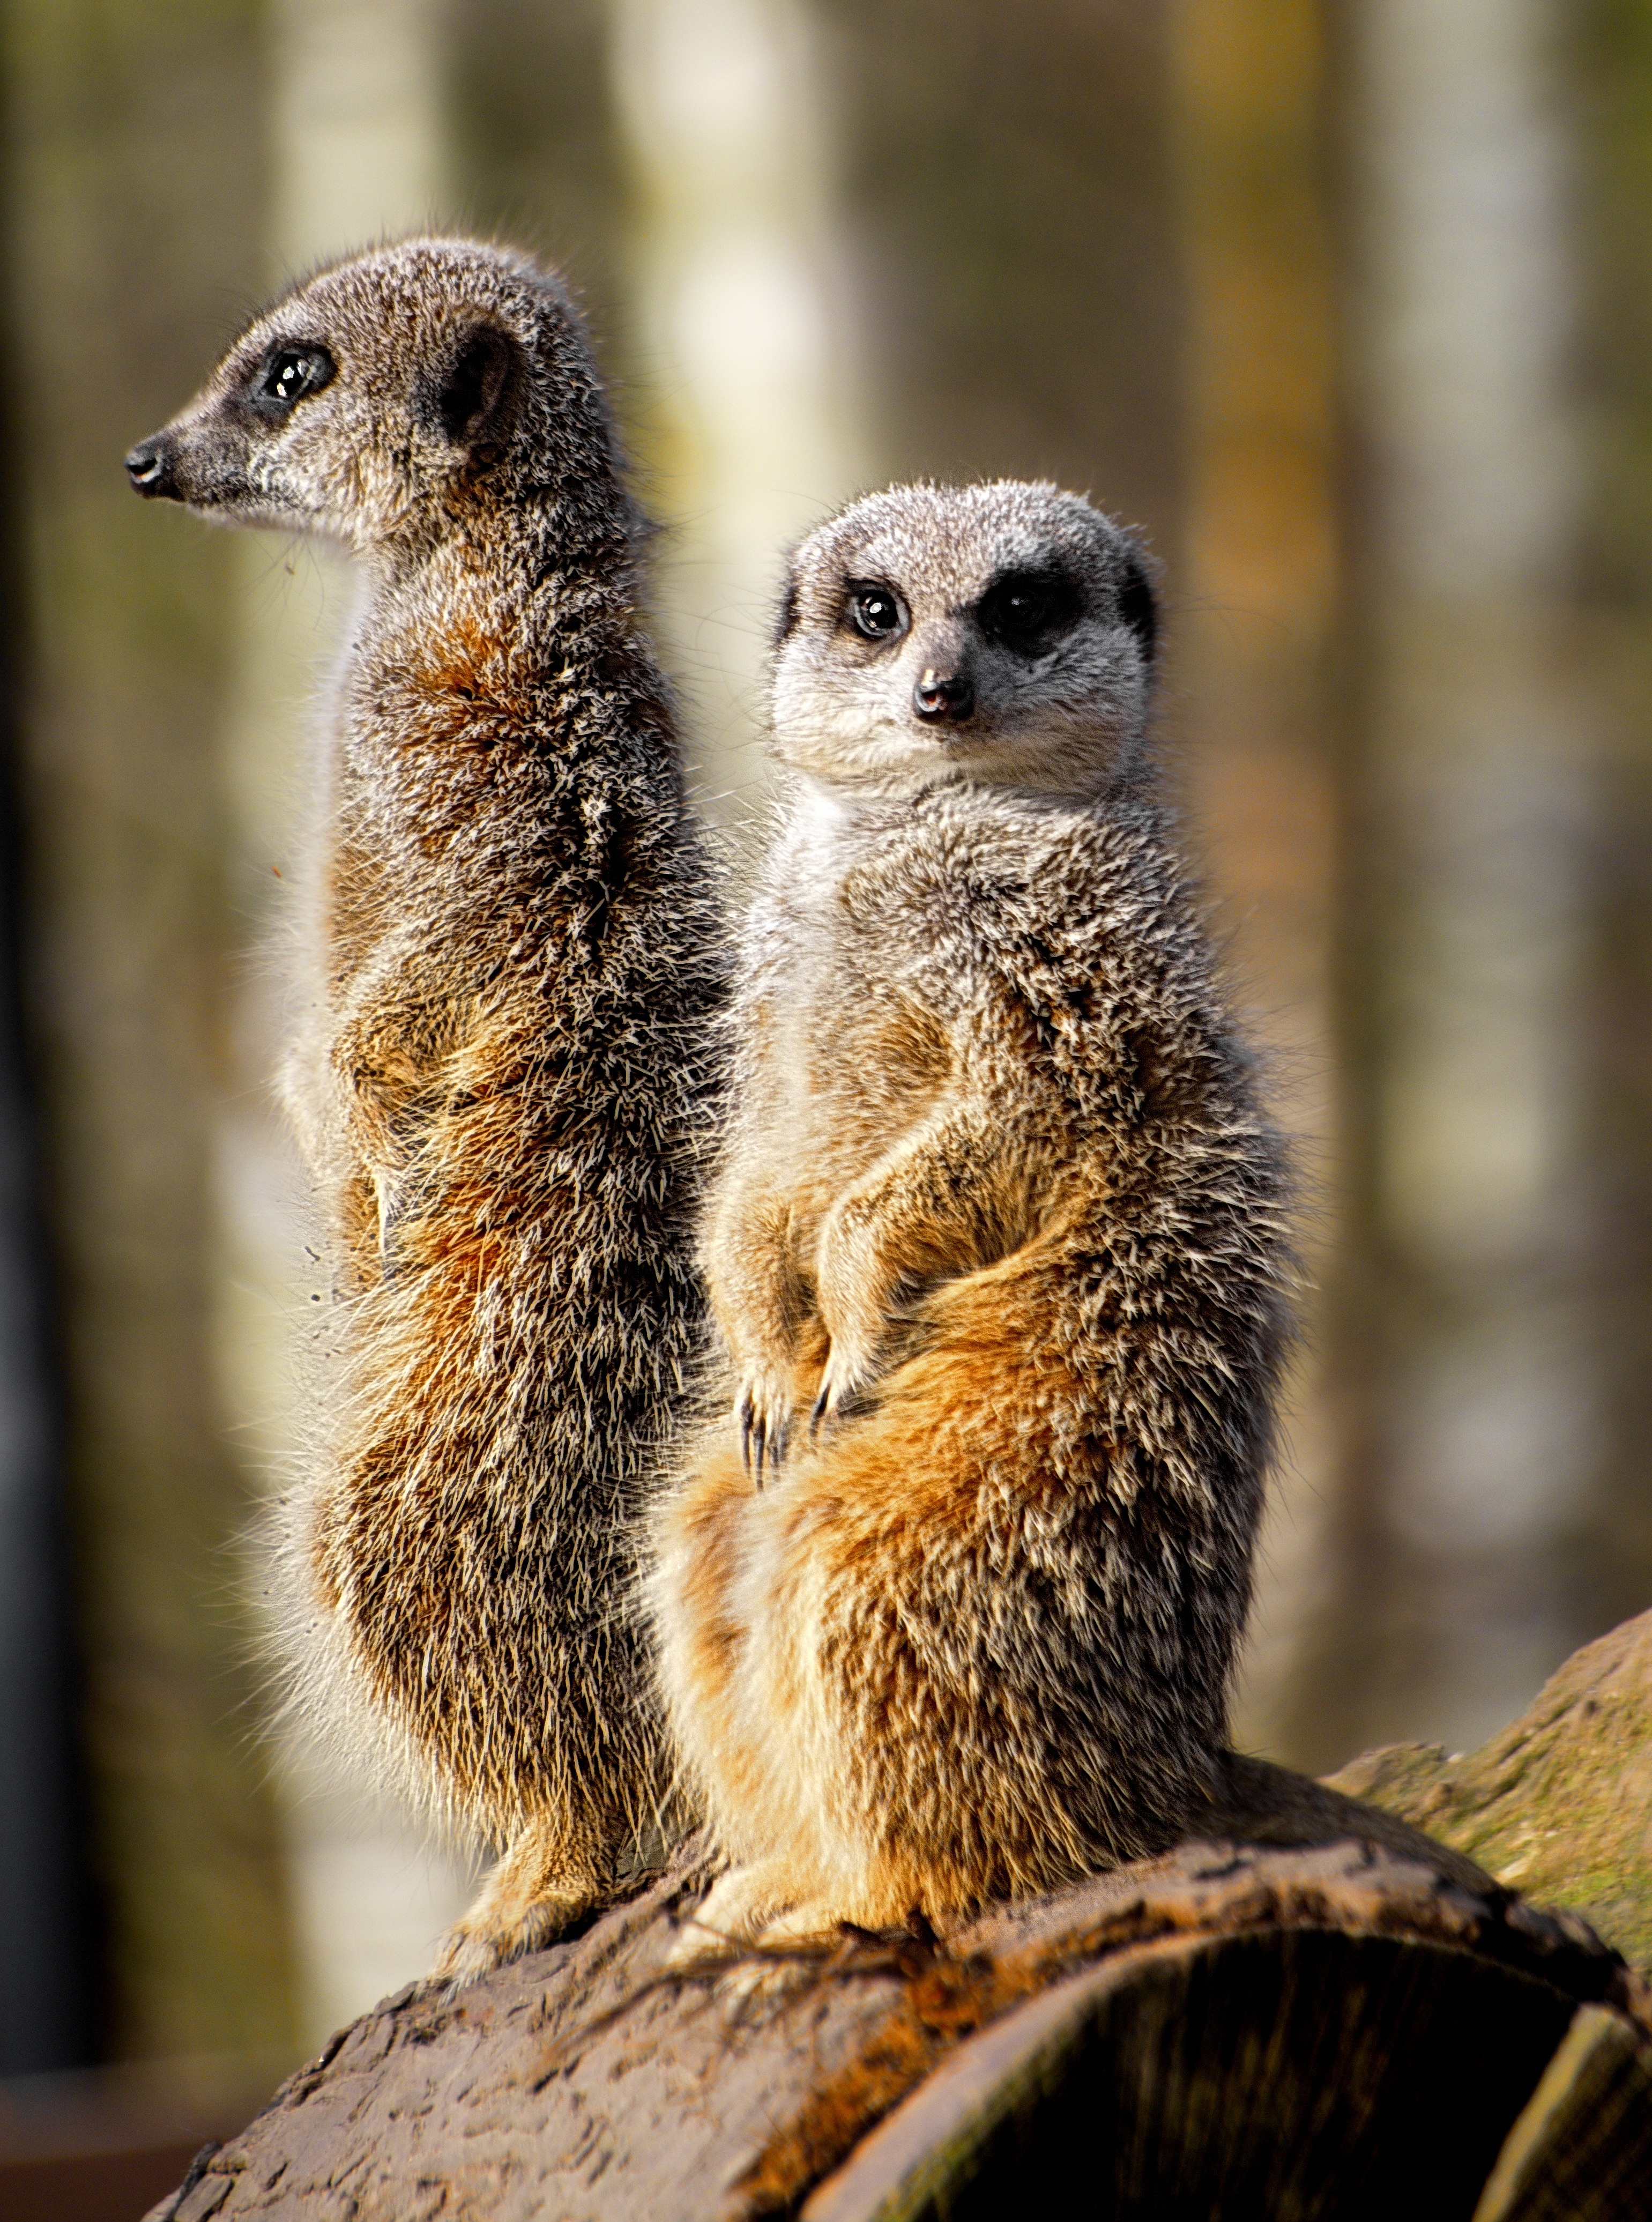
meerkat, wild, zoo, animal, mammal, standing, wildlife, africa, cute, desert, face, nature, small, fur, alert, look, lookout, safari, watch, wilderness, eyes, funny, guard, stand, watching, vertical, upright, hair, natural, park, south, environment